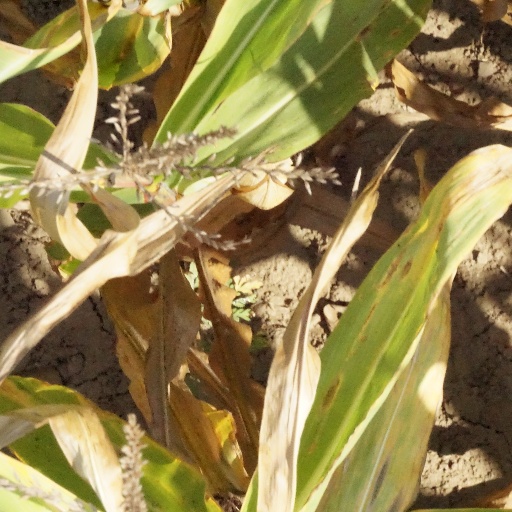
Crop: maize; corn